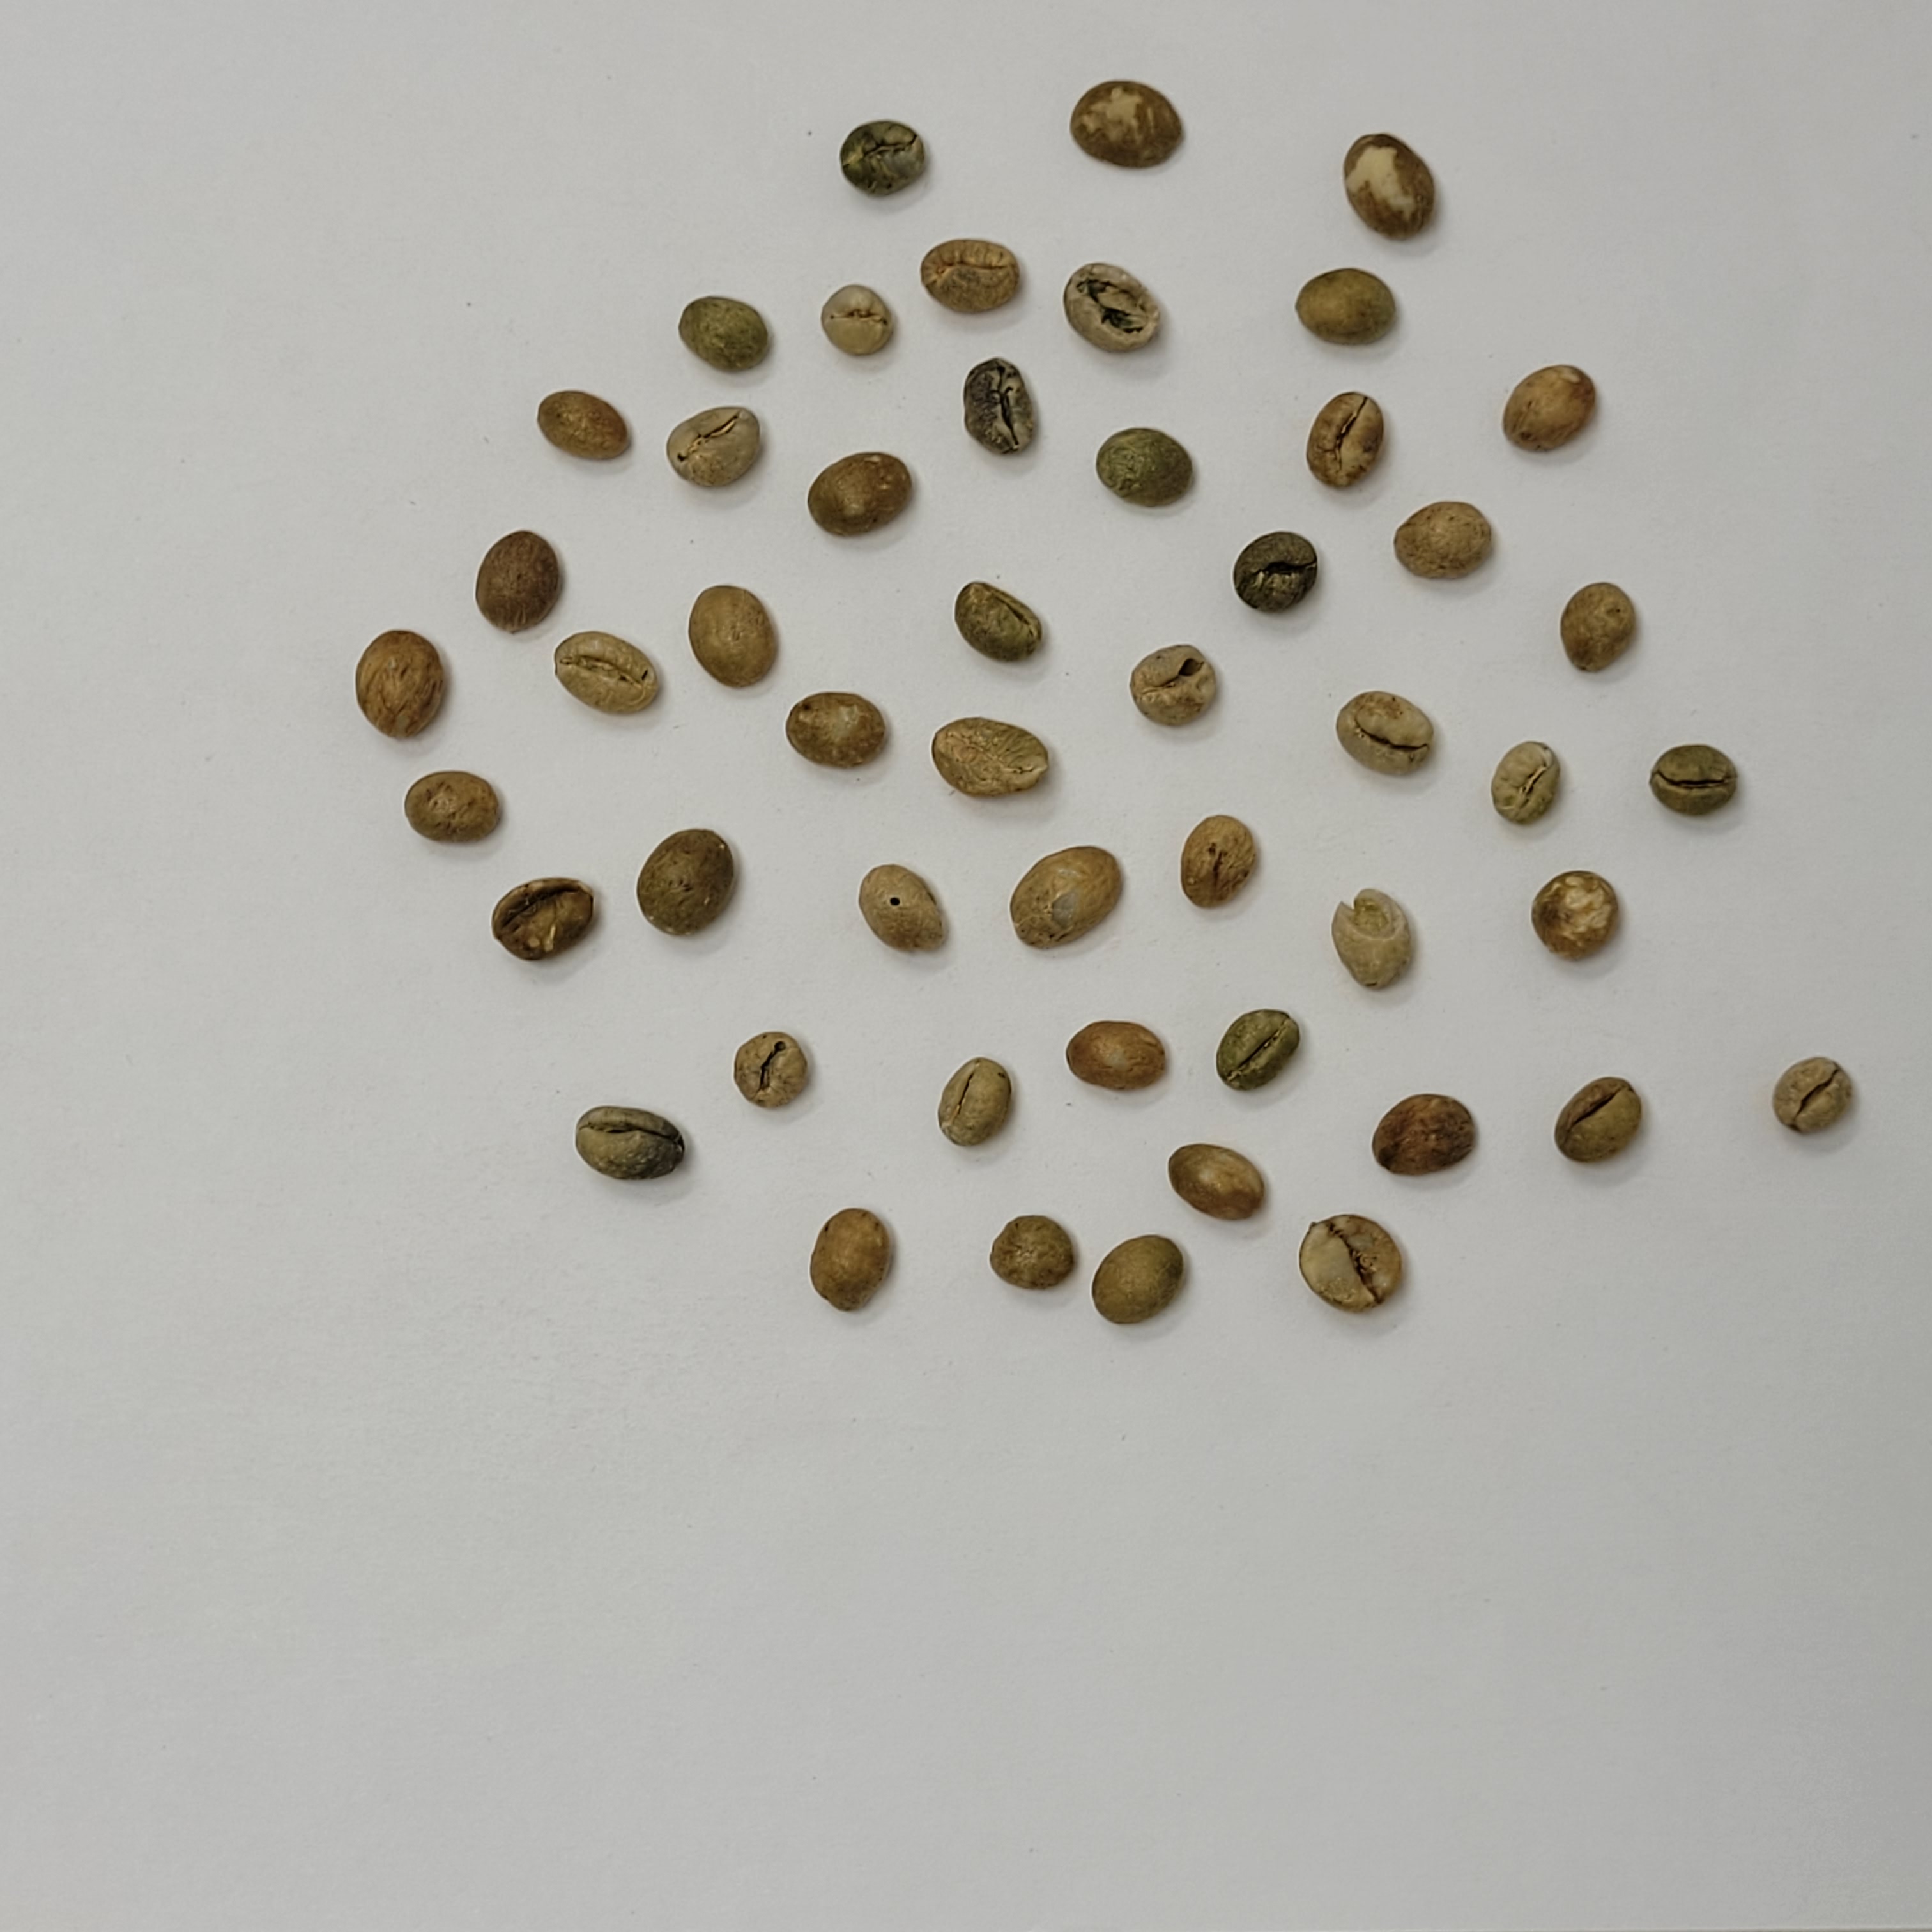
Coffee bean quality grade: PB-I